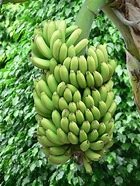
Label: banana